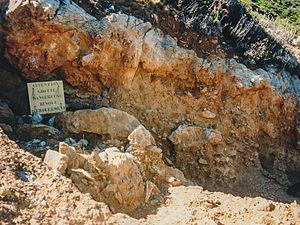
Sédiments pléistocènes remplissant une petite cavité sur le site archéologique de la Coscia (A Coscia, Macinaggio, Rogliano, Haute-Corse), septembre 1998
Située au cœur de la Méditerranée occidentale — à 170 kilomètres de Nice, une dizaine de kilomètres de la Sardaigne, 50 kilomètres de l'île d'Elbe, 80 kilomètres des côtes toscanes, la Corse occupe une position stratégique au sein de l'espace géopolitique méditerranéen. Objet de convoitise des différentes puissances de Méditerranée, elle est longtemps demeurée dans les zones d'influence italo-toscane et carthaginoise, la langue corse en étant la plus vivante illustration. Véritable « montagne dans la mer » avec une arête centrale nord-sud sur toute sa longueur, résultat de la collision par rotation de la plaque corso-sarde et de la plaque italienne, l'intérieur de la Corse a été un lieu de refuge constant pour la population de l'île qui y a développé et maintenu une culture très ancienne.